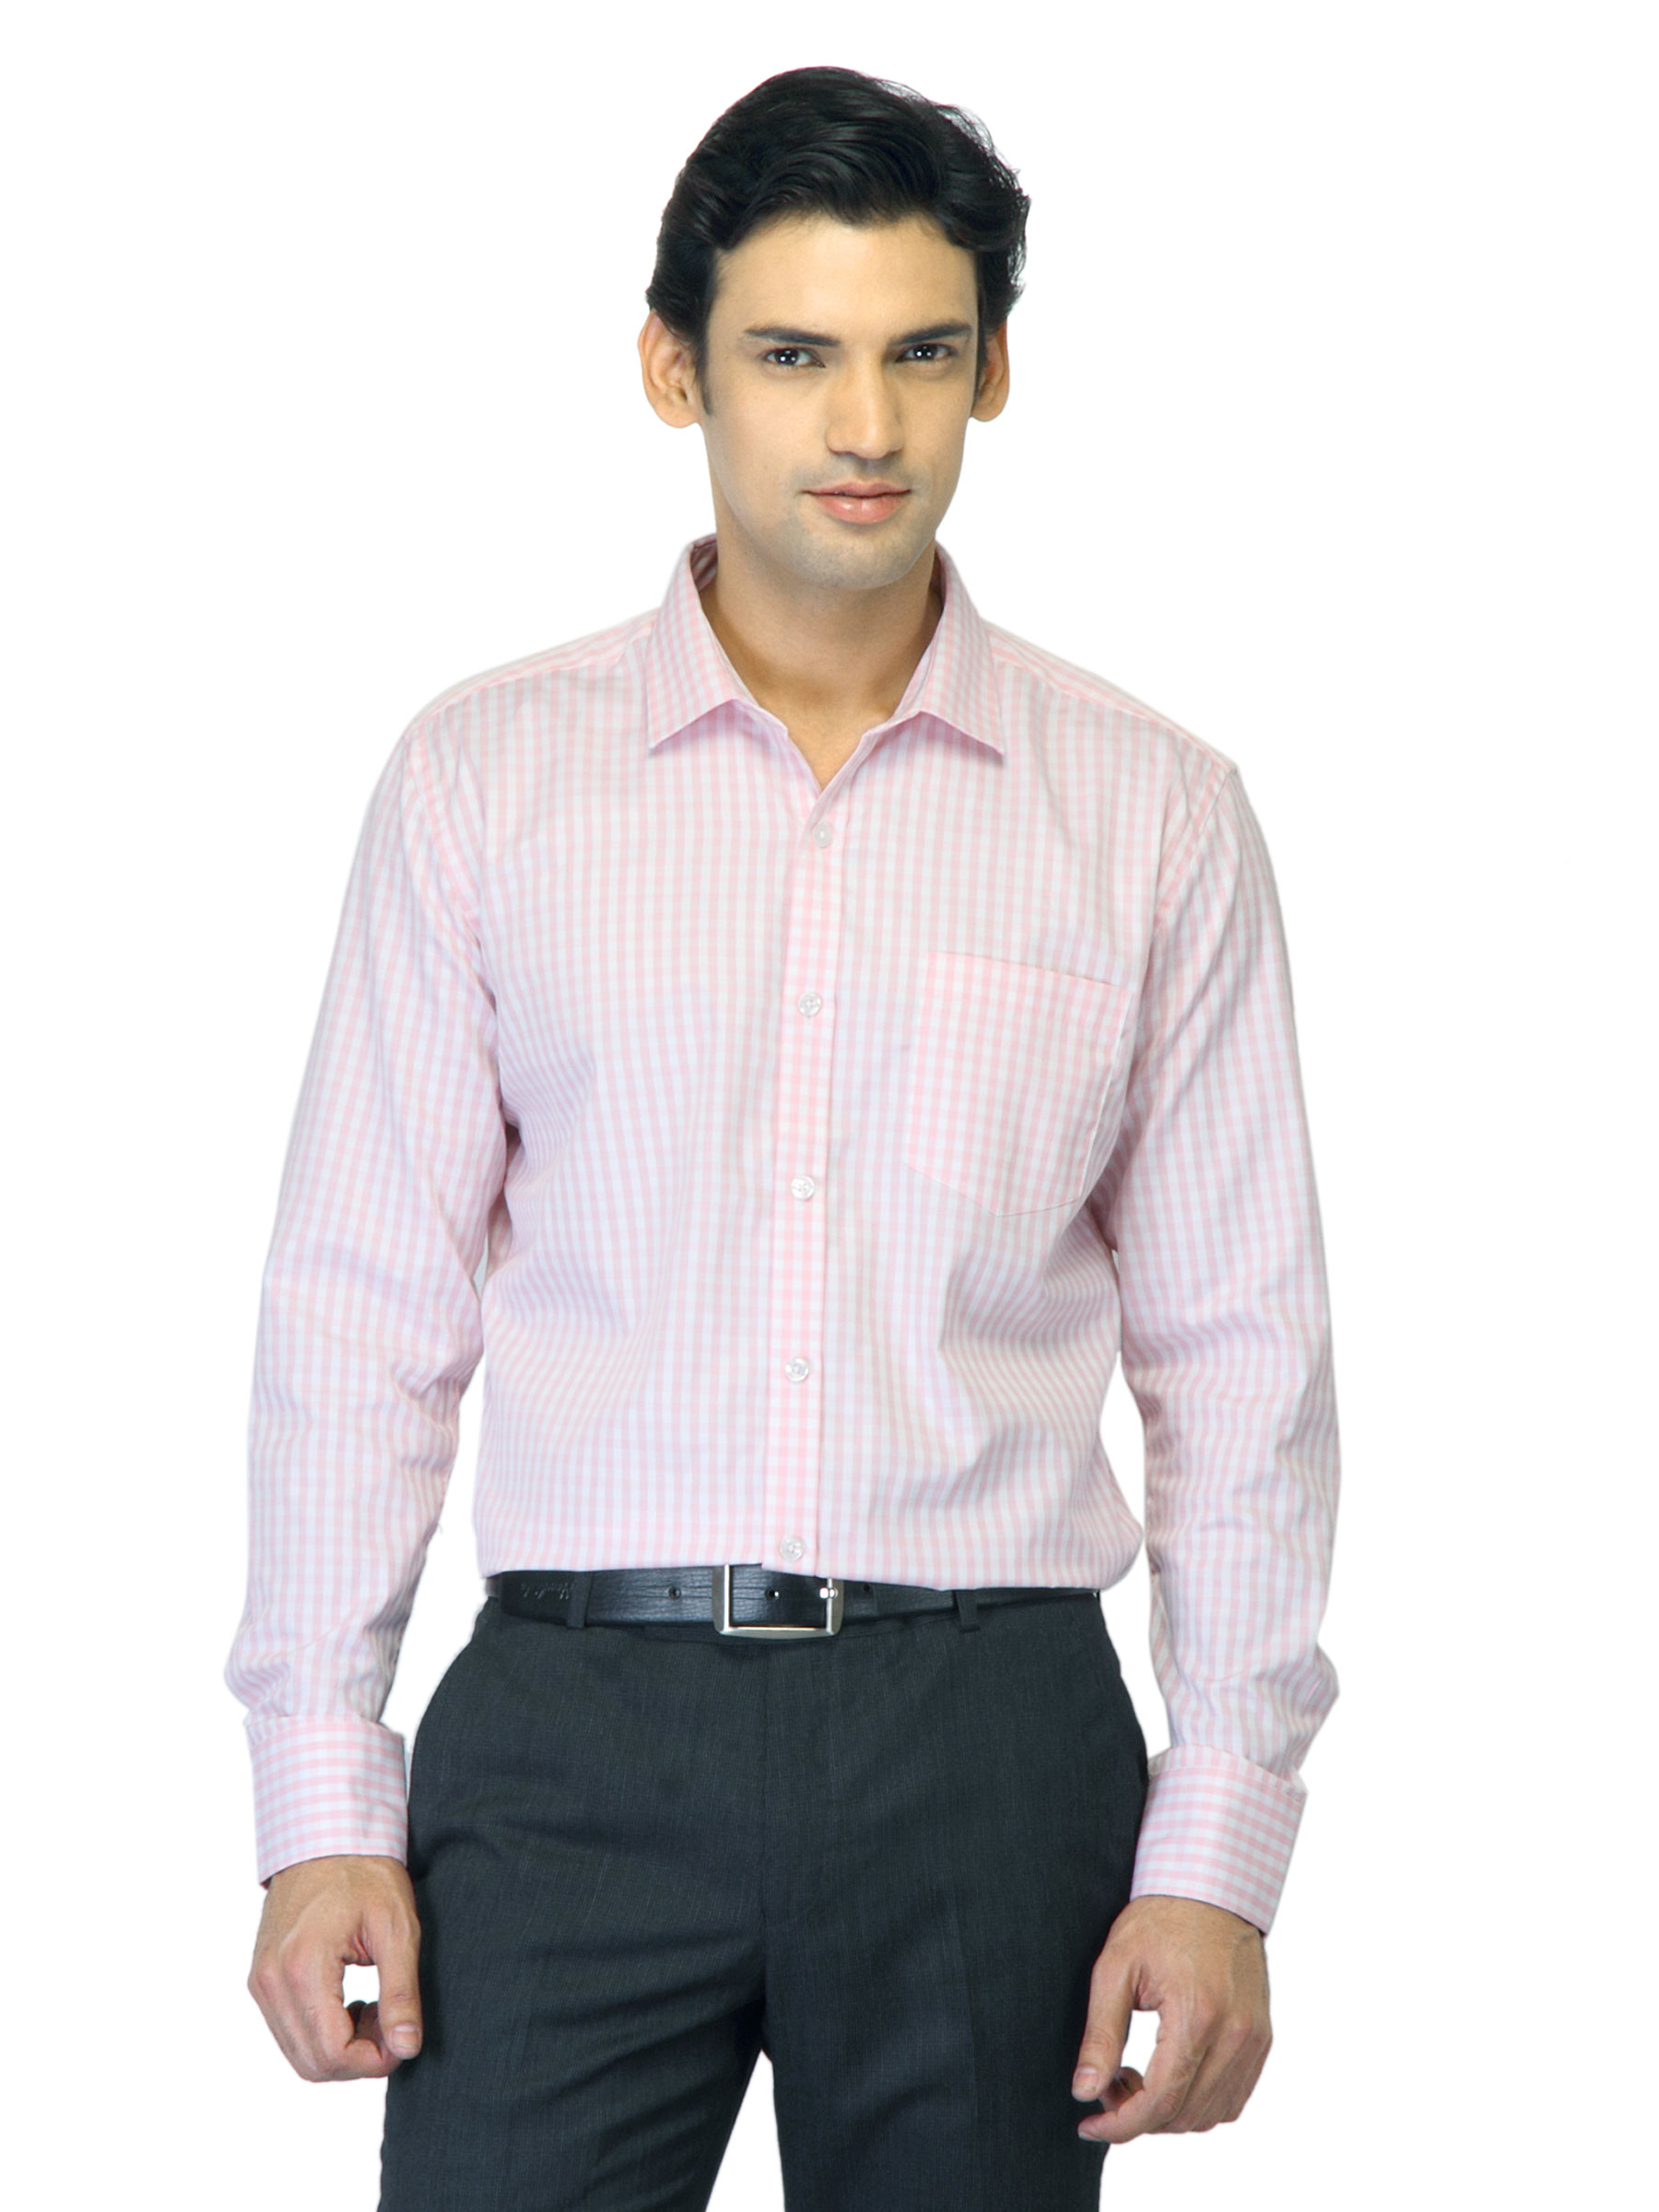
John Miller Men Check Pink Shirt
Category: Apparel / Topwear / Shirts
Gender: Men
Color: Pink
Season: Summer 2012
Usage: Formal